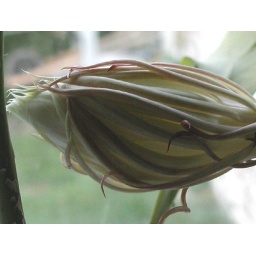
Coming tonight! To a kitchen window somewhere near (or not) you...